Delaware River–Turnpike Toll Bridge

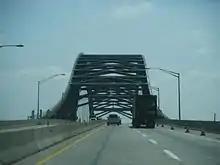
Eastbound across the bridge

The Turnpike Connector bridge is operated jointly by the PTC and the NJTA, neither of which is subject to the interstate rules and regulations of the other dual-state authorities — Delaware River Port Authority (DRPA); Burlington County Bridge Commission (BCBC); Delaware River and Bay Authority (DRBA); and the Delaware River Joint Toll Bridge Commission (DRJTBC) — which operate nearly all other bridges across the Delaware River (except for the Dingman's Ferry Bridge, which is privately owned). Each state is responsible for its half of the bridge up to the state line (as evident in a recent redecking project in which the PTC redecked its half of the bridge with fresh concrete first, with the NJTA following later in a separate project).